Edwin Pears

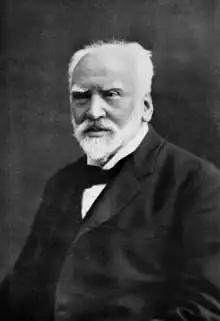
Sir Edwin Pears (1915)

Sir Edwin Pears (18 March 1835 – 27 November 1919) was a British barrister, author and historian. He lived in Constantinople (now Istanbul) for about forty years and he is known for his 1911 book "Turkey and its People".